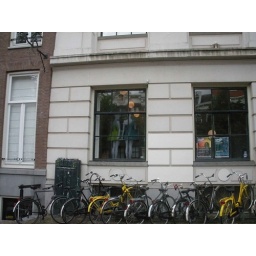
My girls in the window